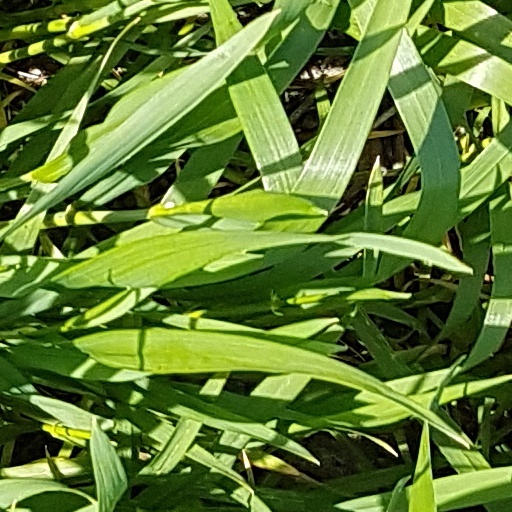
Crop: wheat